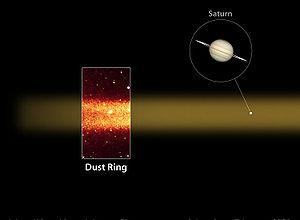
Spitzer ou SIRTF est un télescope spatial infrarouge développé par la NASA. Il est le dernier des quatre « Grands Observatoires » aux caractéristiques complémentaires réalisés par la NASA pour répondre aux grandes interrogations scientifiques de la fin du siècle dans le domaine de l'astrophysique. Son rôle est principalement d'observer la création de l'Univers, la formation et l'évolution des galaxies primitives, la genèse des étoiles et des planètes et l'évolution de la composition chimiques de l'Univers qui sont des phénomènes principalement visibles dans l'infrarouge.
L'anneau de Phœbé est le plus grand des anneaux de Saturne et des anneaux planétaires du Système solaire : s'il était observable à l'œil nu depuis la Terre, sa taille apparente dans le ciel nocturne serait de l'ordre du double de celle d'une pleine lune. Il a un diamètre de 12 millions de kilomètres.